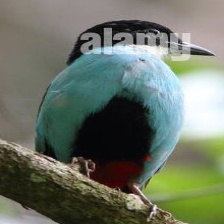
Species: AZURE BREASTED PITTA
Scientific name: PITTA STEERII